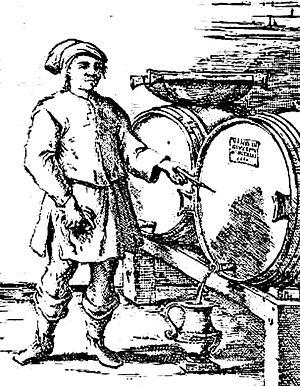
Tonneau de vin XVIIIe
Un tonneau est un conteneur de révolution servant à conserver les liquides de consommation. Inventé par les Celtes, et plus précisément par les Gaulois, le tonneau a traversé les siècles.